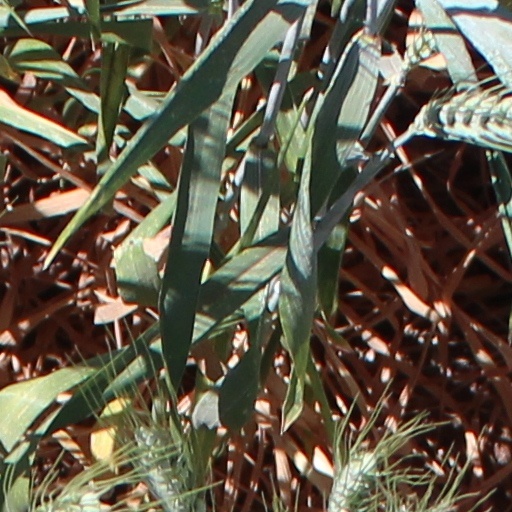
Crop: wheat